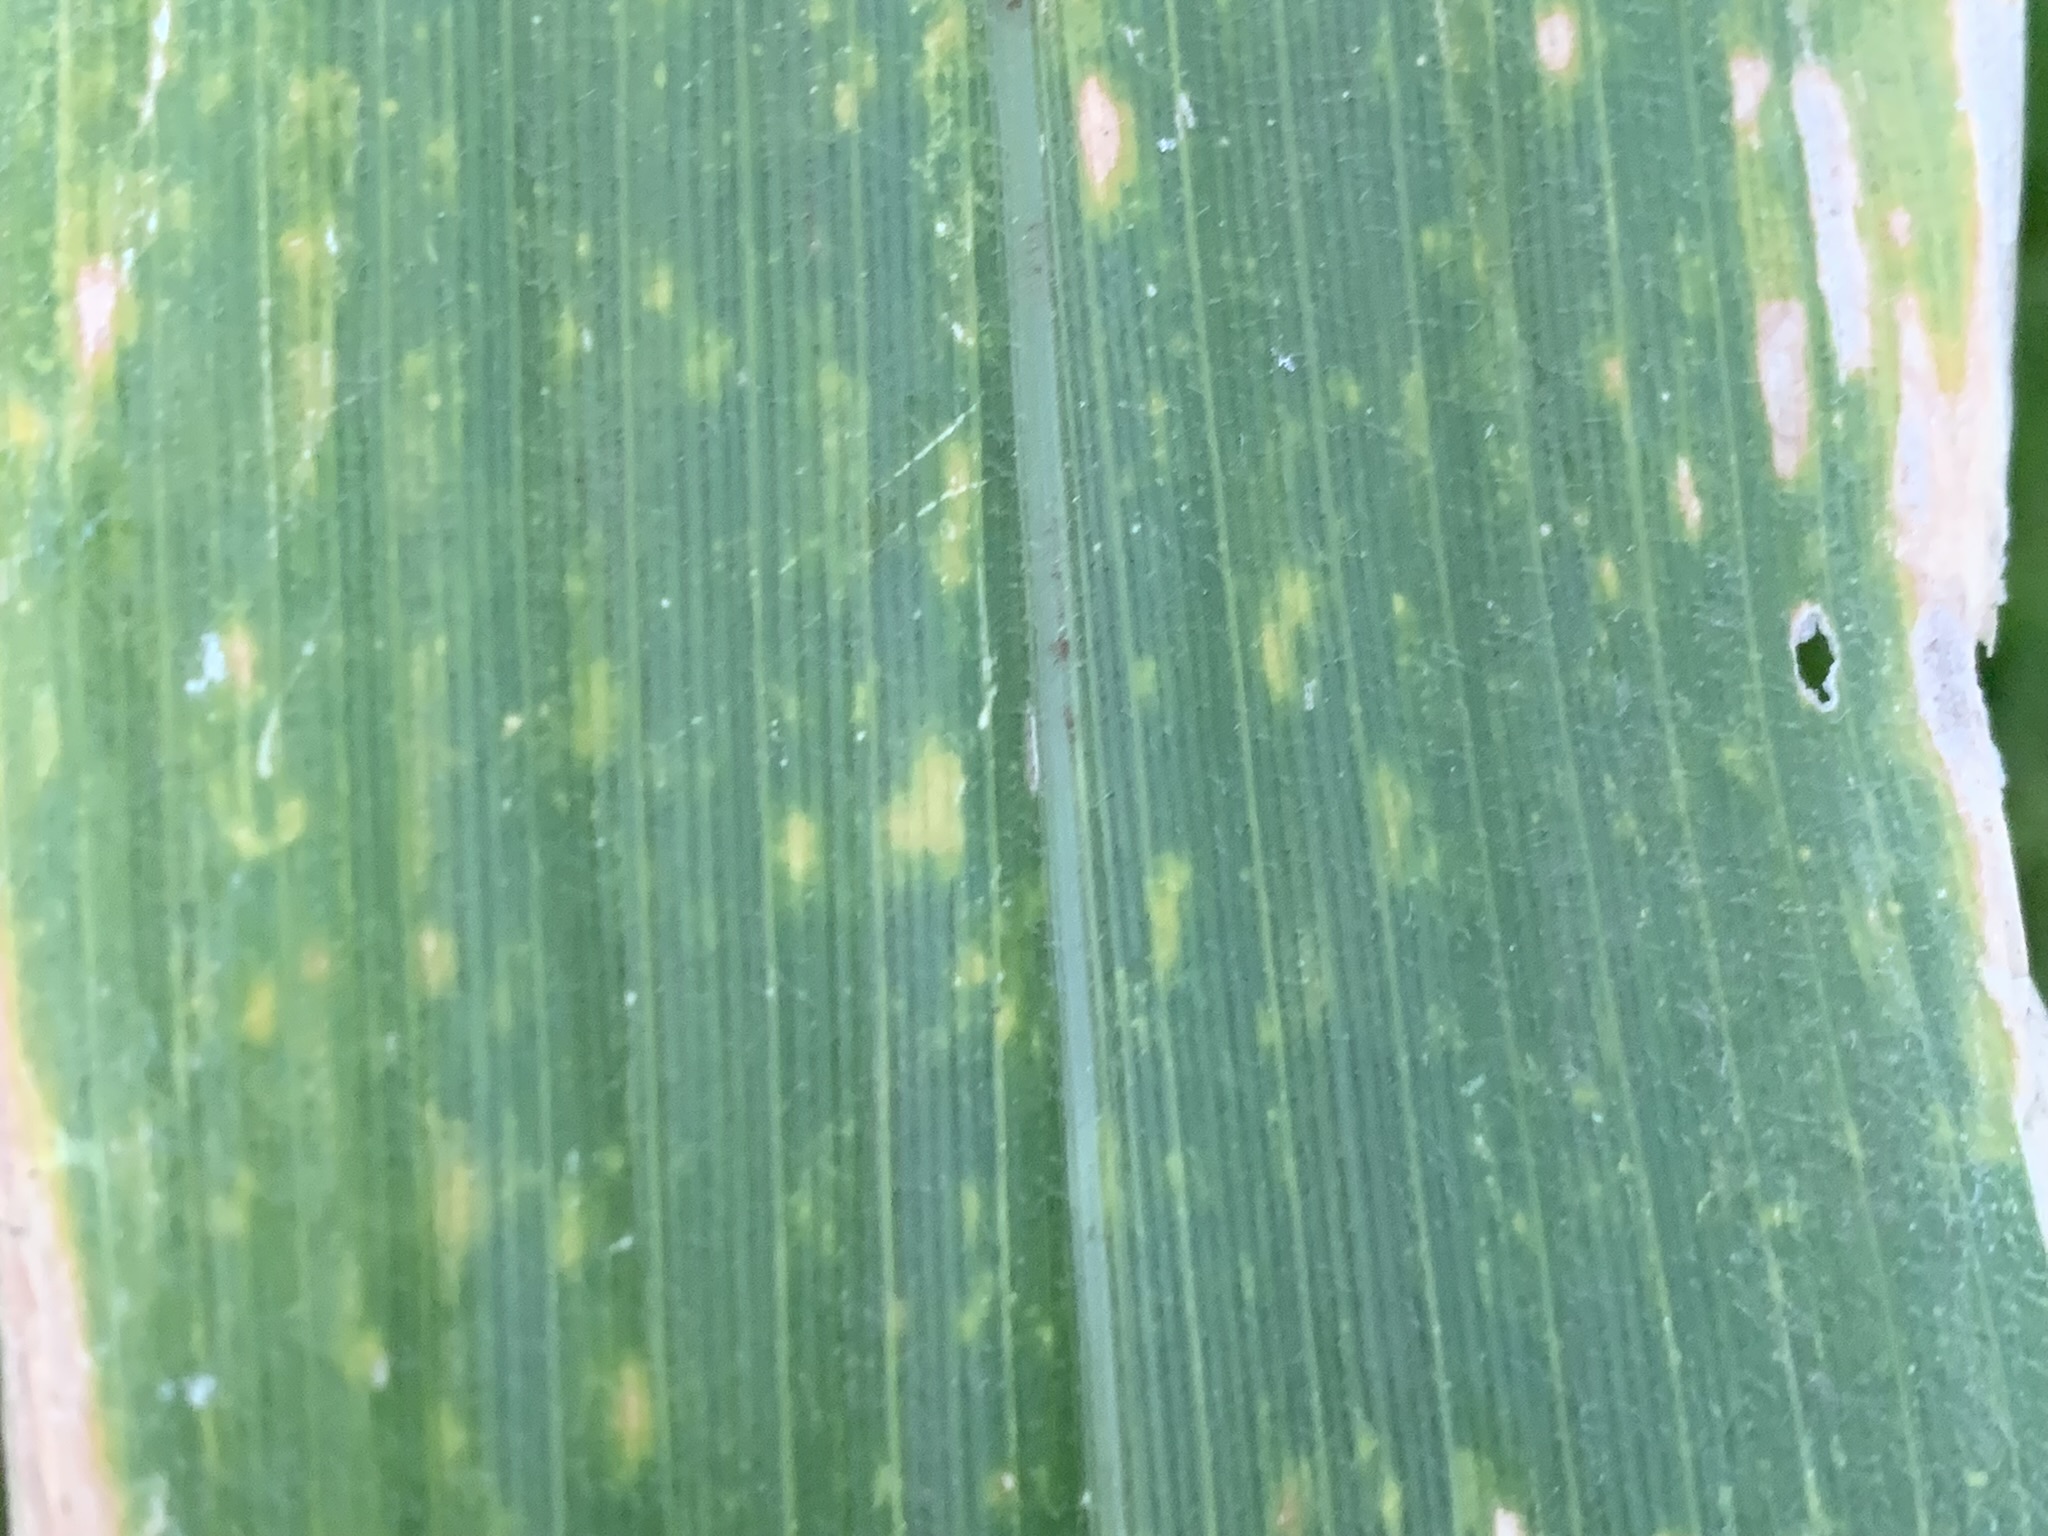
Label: MLN